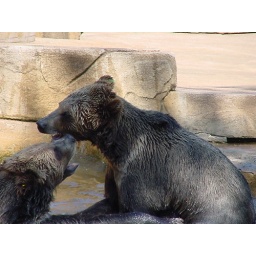
fighting grizzly bears in the water